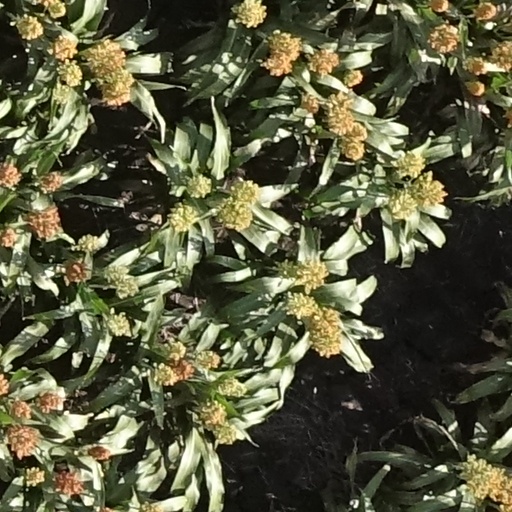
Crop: sorghum